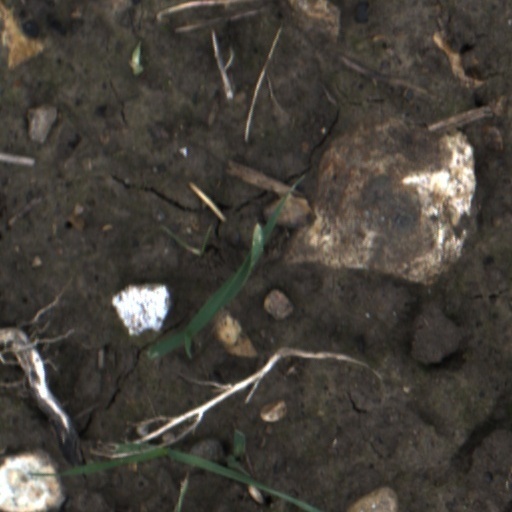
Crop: wheat